Yerevan Football Academy

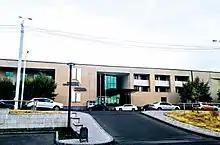
The administrative building

Officially, the Technical Center-Academy of the Football Federation of Armenia, commonly known as the Yerevan Football Academy or Avan Football Academy, is a modern football training school located in Yerevan, the capital of Armenia.